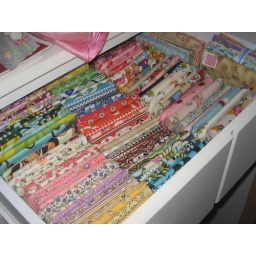
....when you clear out a shirt drawer in your dresser to make room for fabric. :(